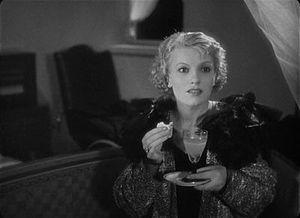
La Dame de tout le monde est un film italien réalisé par Max Ophüls, sorti en 1934.
Isa Miranda est une actrice italienne, née le 5 juillet 1909 à Milan, morte le 8 juillet 1982 à Rome.